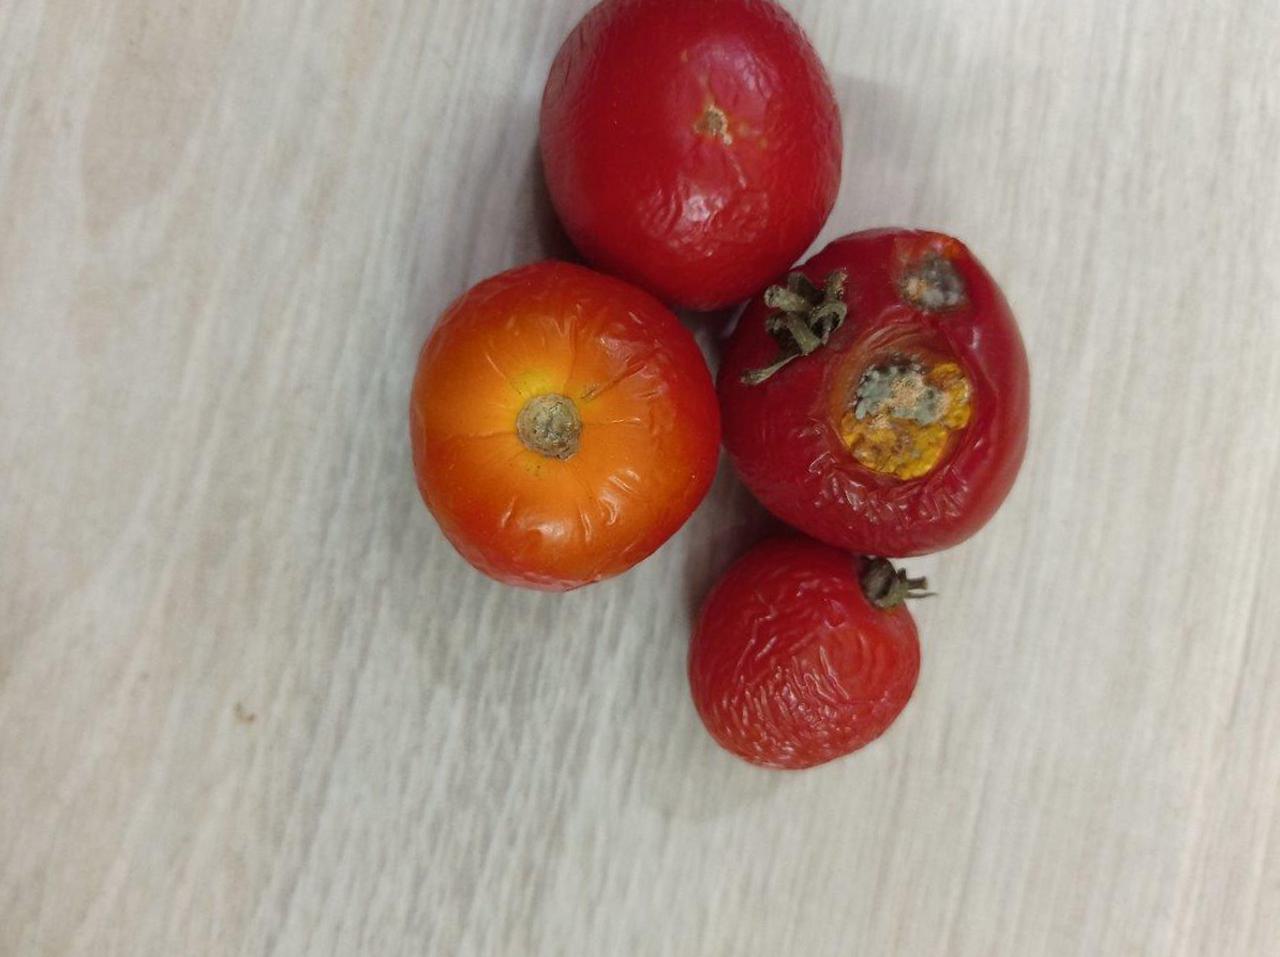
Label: Rotten